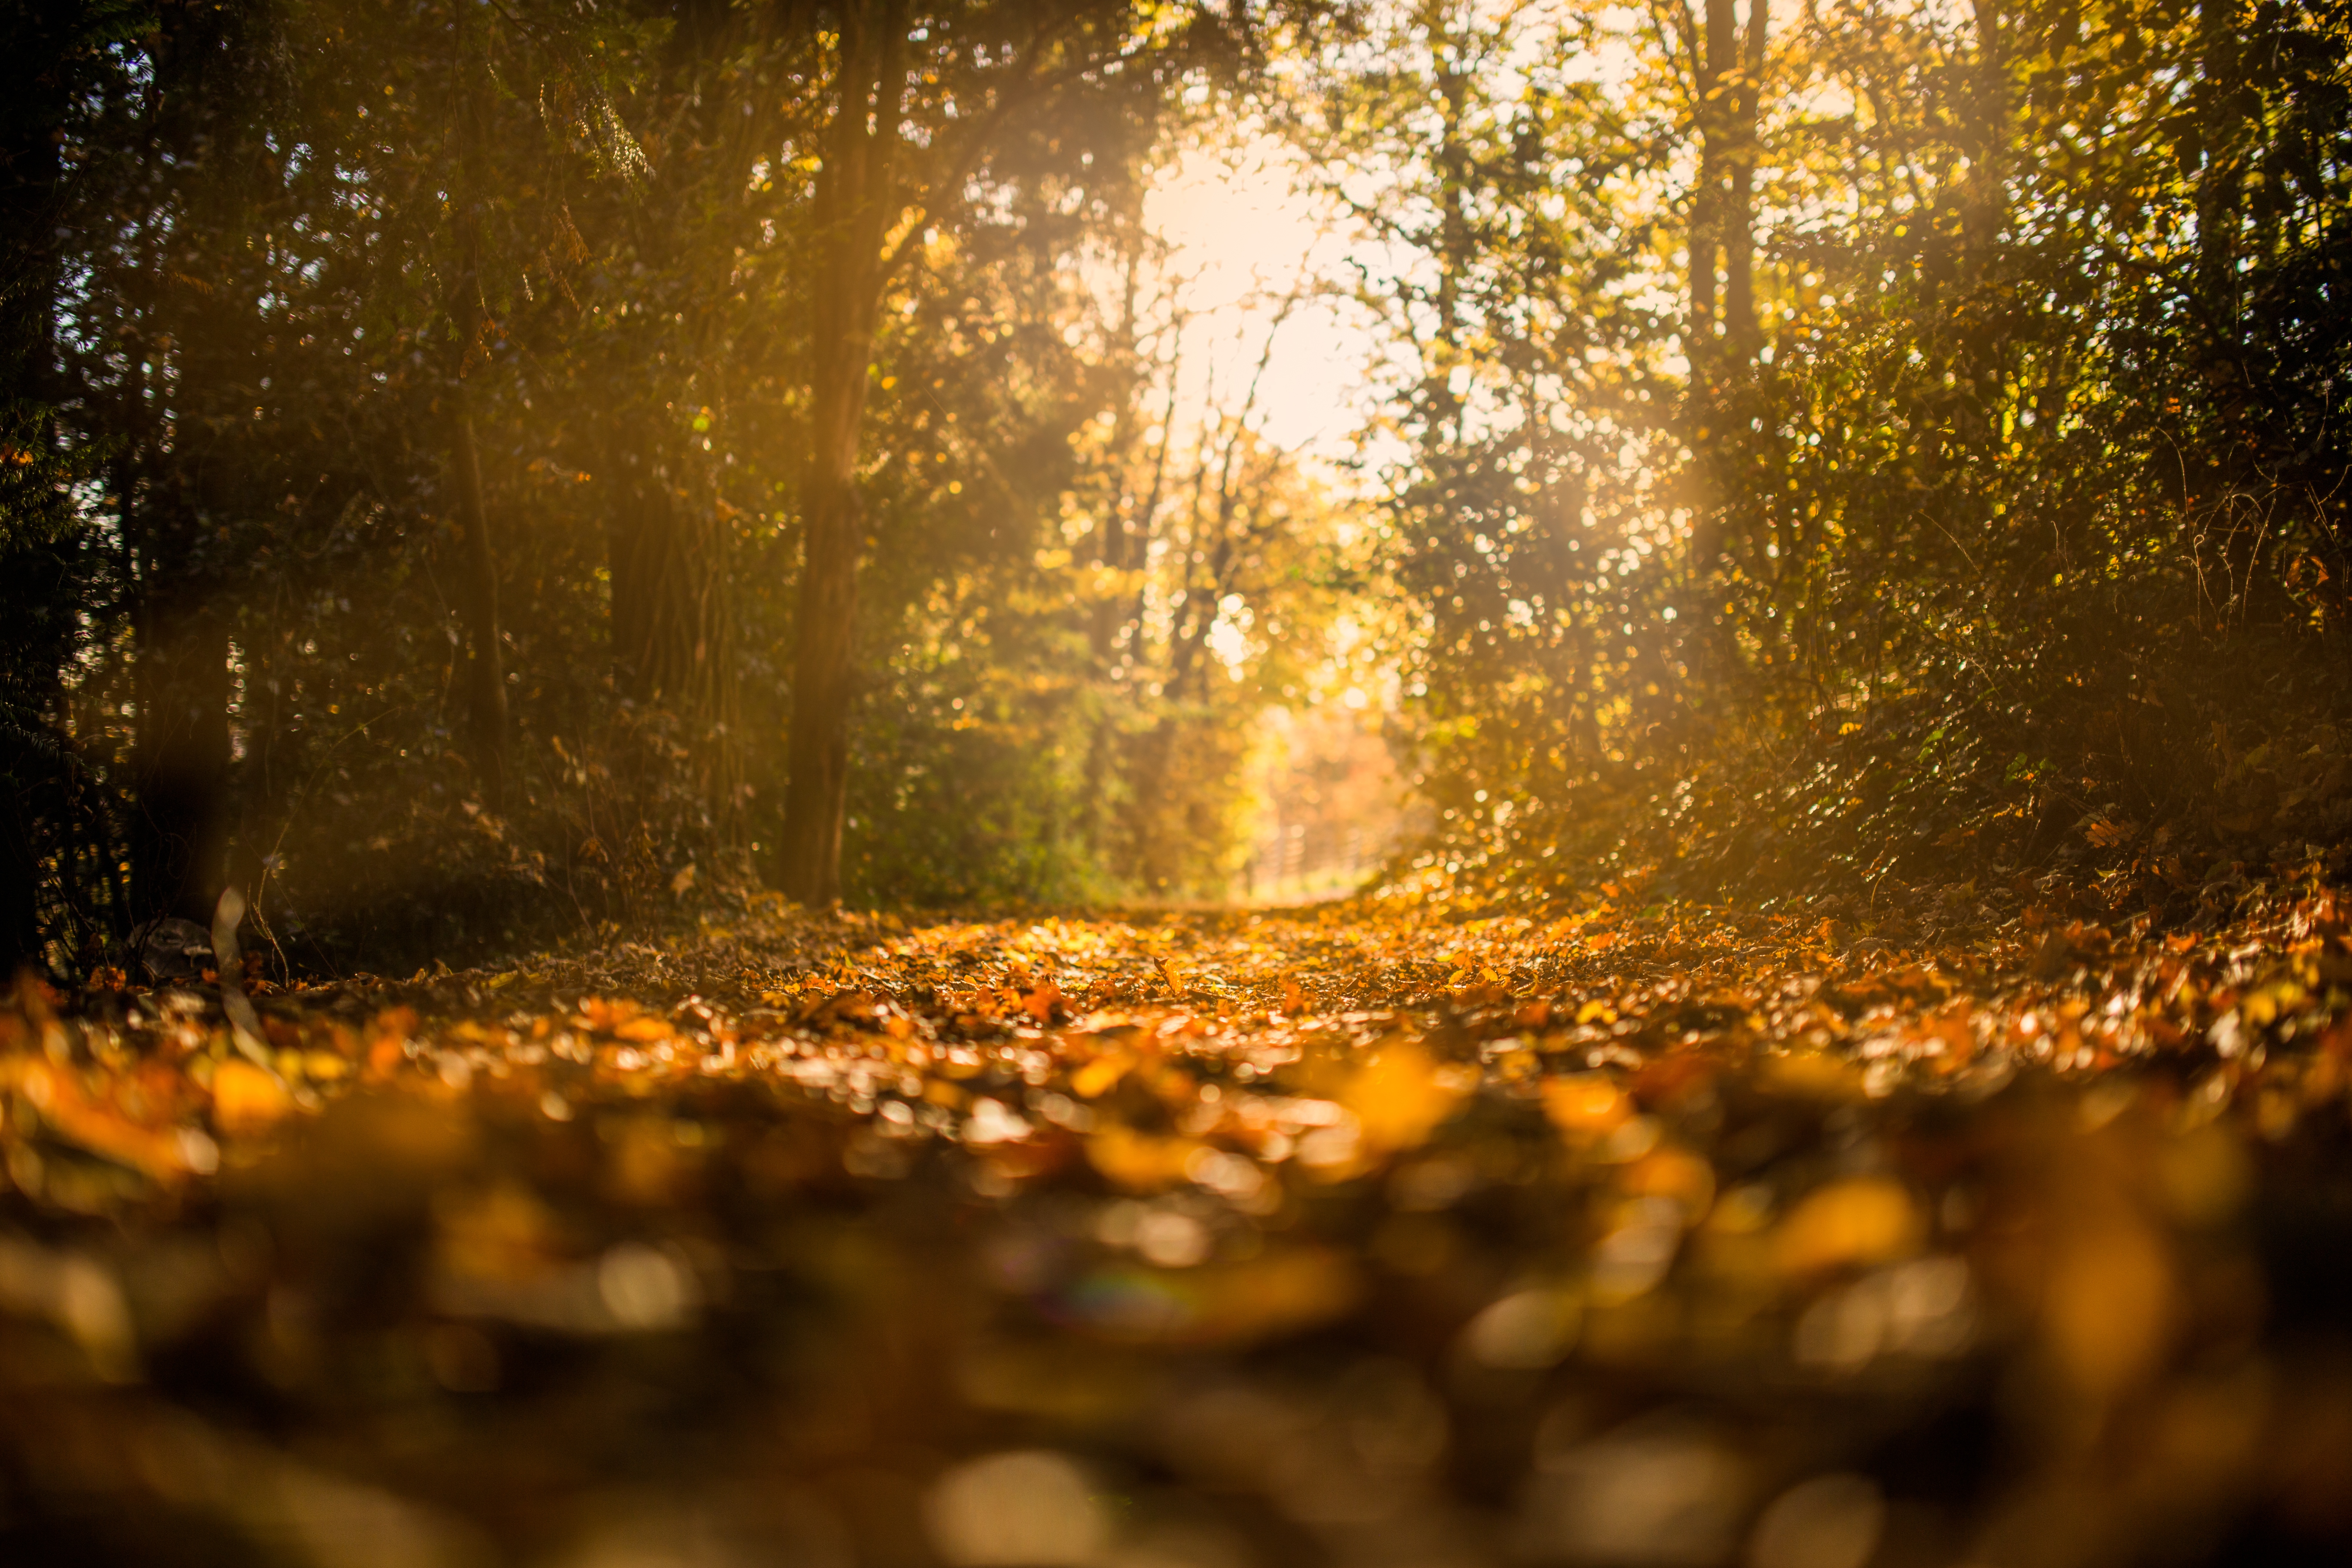
nature, natural landscape, leaf, sunlight, light, tree, natural environment, forest, yellow, orange, sky, autumn, atmospheric phenomenon, deciduous, woodland, morning, water, grass, atmosphere, branch, landscape, photography, plant, wood, heat, night, jungle, road